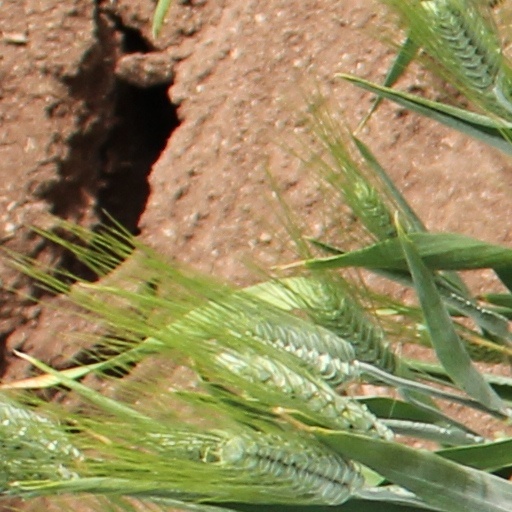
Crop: wheat